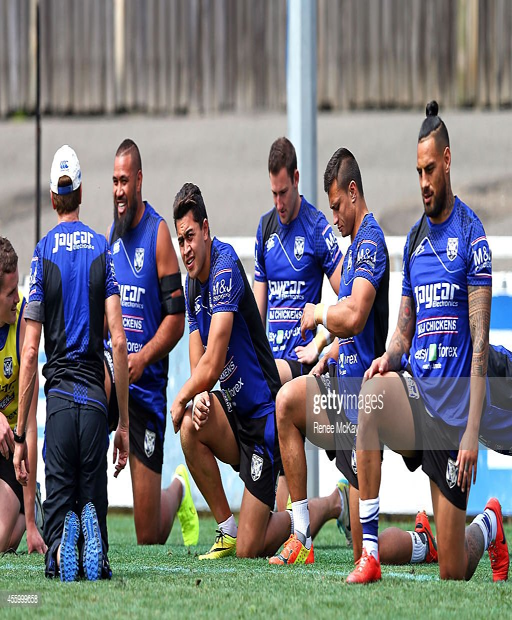
players stretch during a training session .